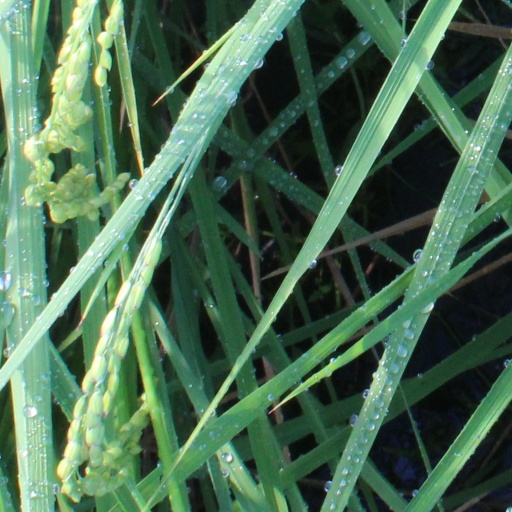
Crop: rice